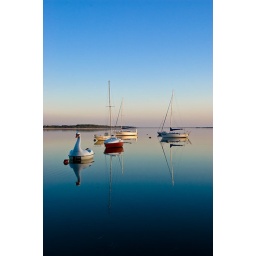
walking around this lovely lake again